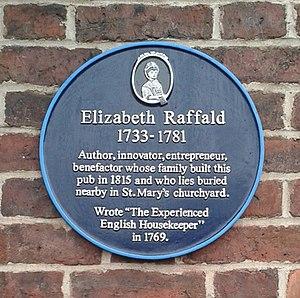
Elizabeth Raffald est une autrice, inventeuse et entrepreneure anglaise.